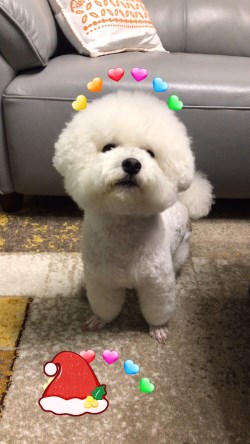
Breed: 3083-n000117-Bichon_Frise